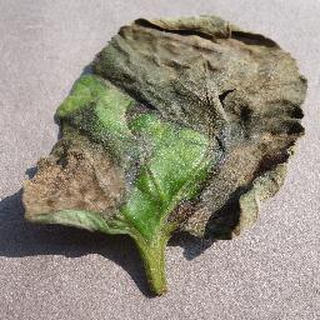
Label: tomato_late_blight